David Morris (skier)

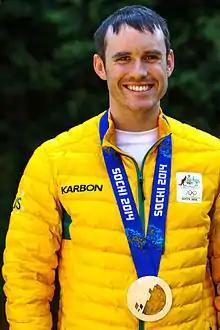
David Morris, Australian Aerial Skier and Sochi 2014 Olympic Winter Games Silver Medallist

David John Morris (born 31 August 1984) is an Australian aerial/freestyle skier who competed in 3 Winter Olympic Games in 2010, 2014 and 2018. He is Australia's most successful male aerial skier, having competed across FIS World Cup, World Championships and Winter Olympic competitions. He is the first Australian male aerial skier to compete at two consecutive Olympic Games, and the first Australian medalist in the Olympic Men's Aerials.